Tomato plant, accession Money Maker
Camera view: vertical (180 deg); turntable rotation: 0 degrees
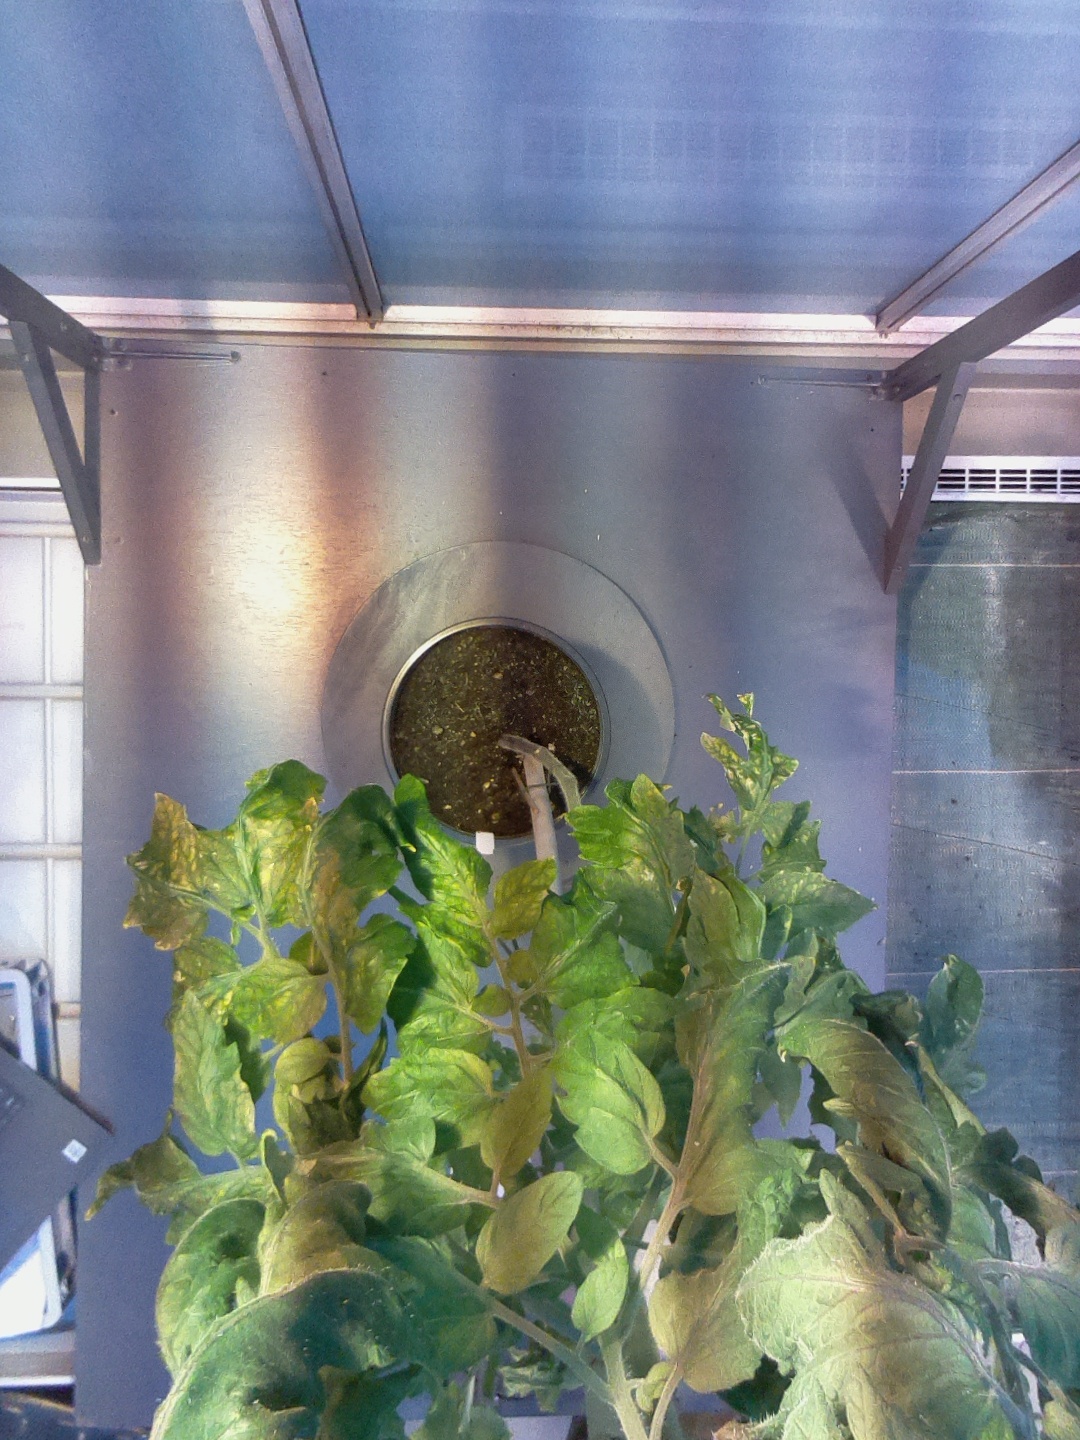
BBCH growth stage 76: 60%-70% of final fruit size